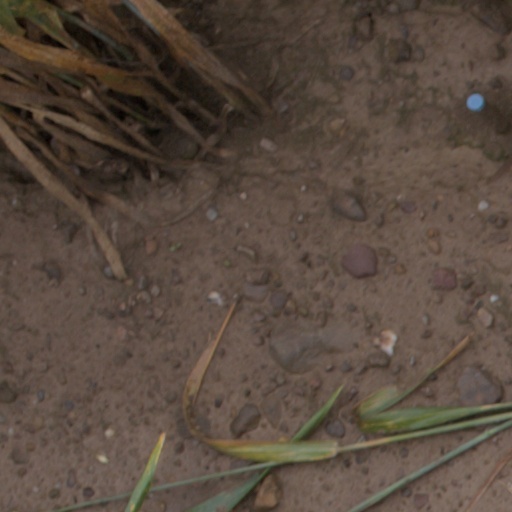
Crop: wheat